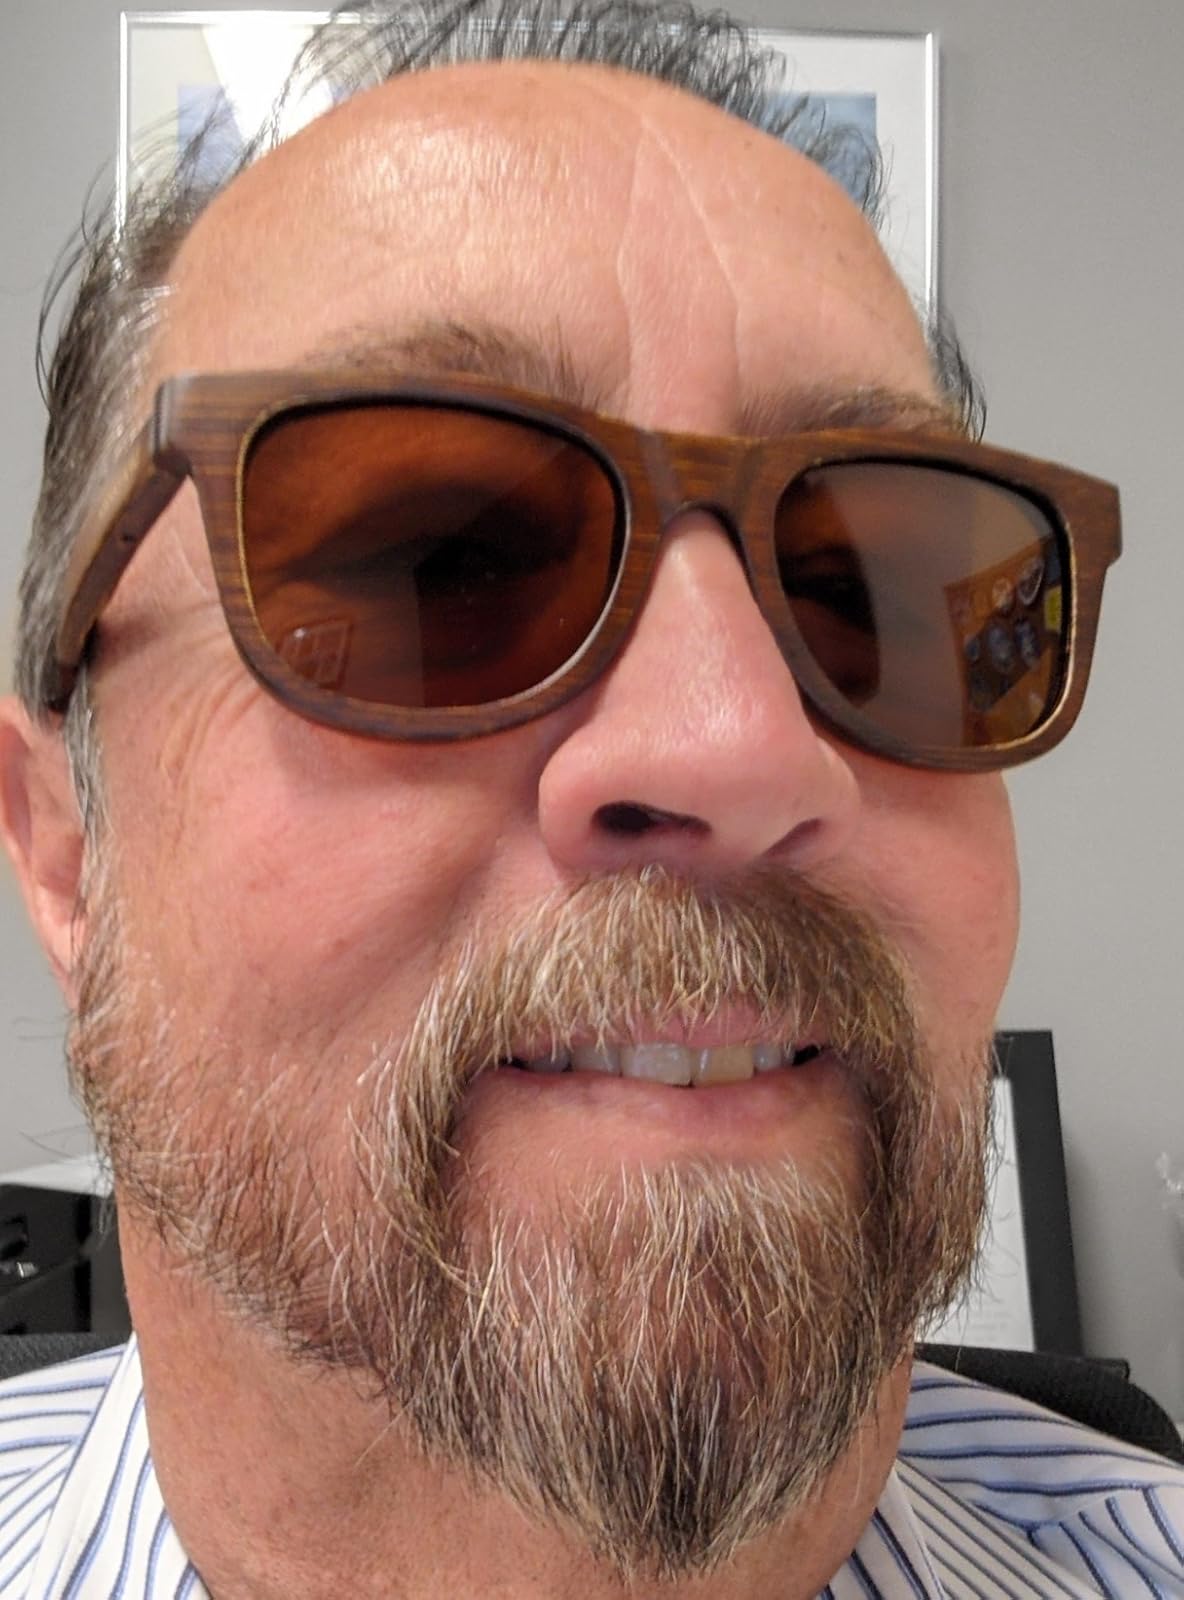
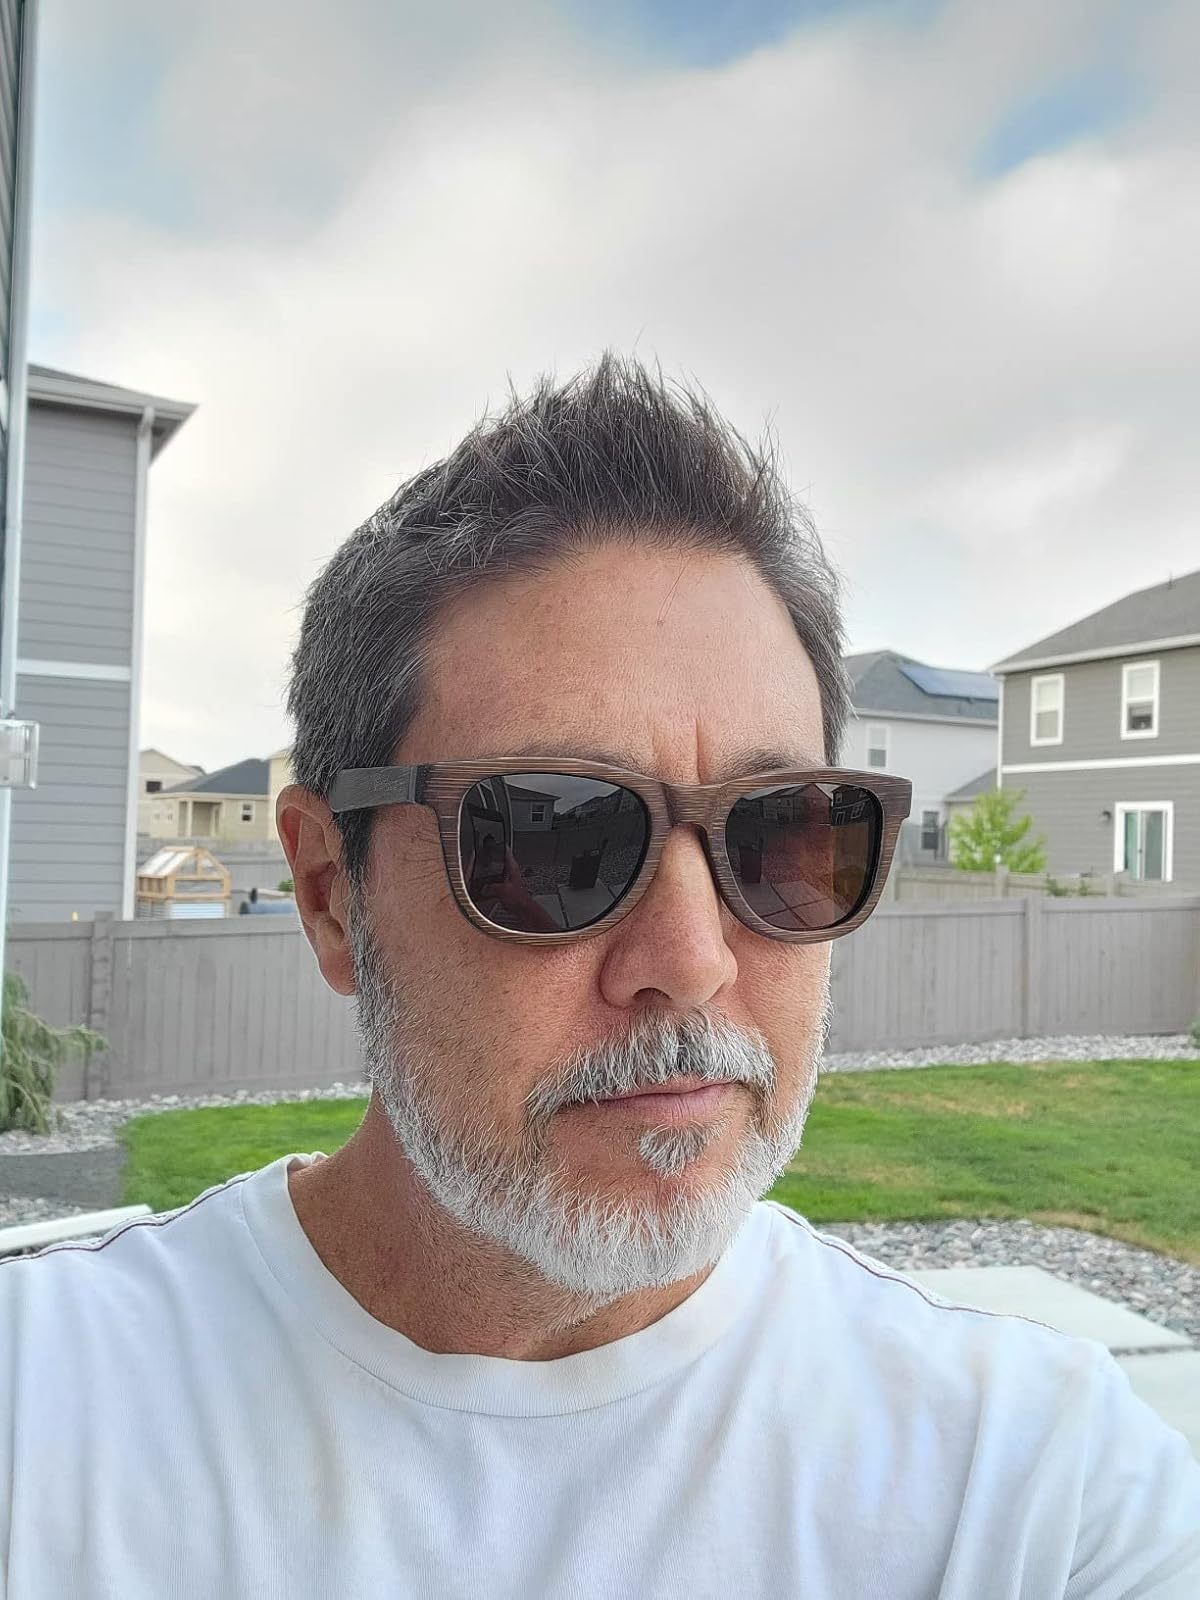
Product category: accessories_sunglasses
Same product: yes